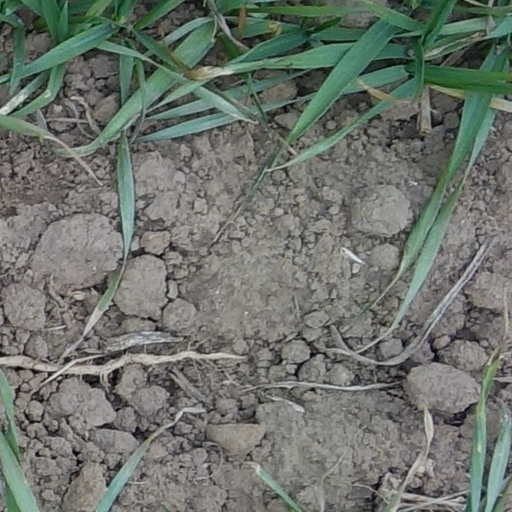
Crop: wheat